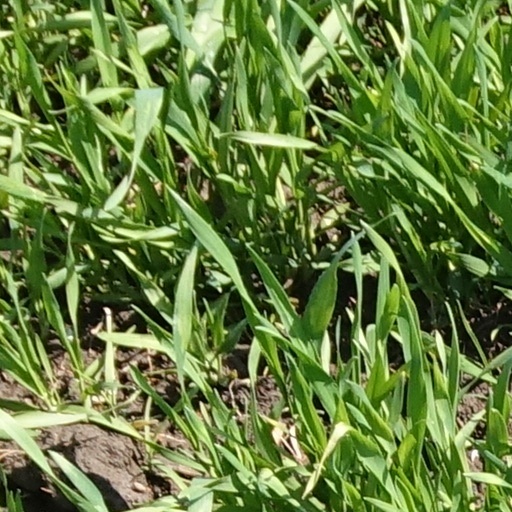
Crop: wheat